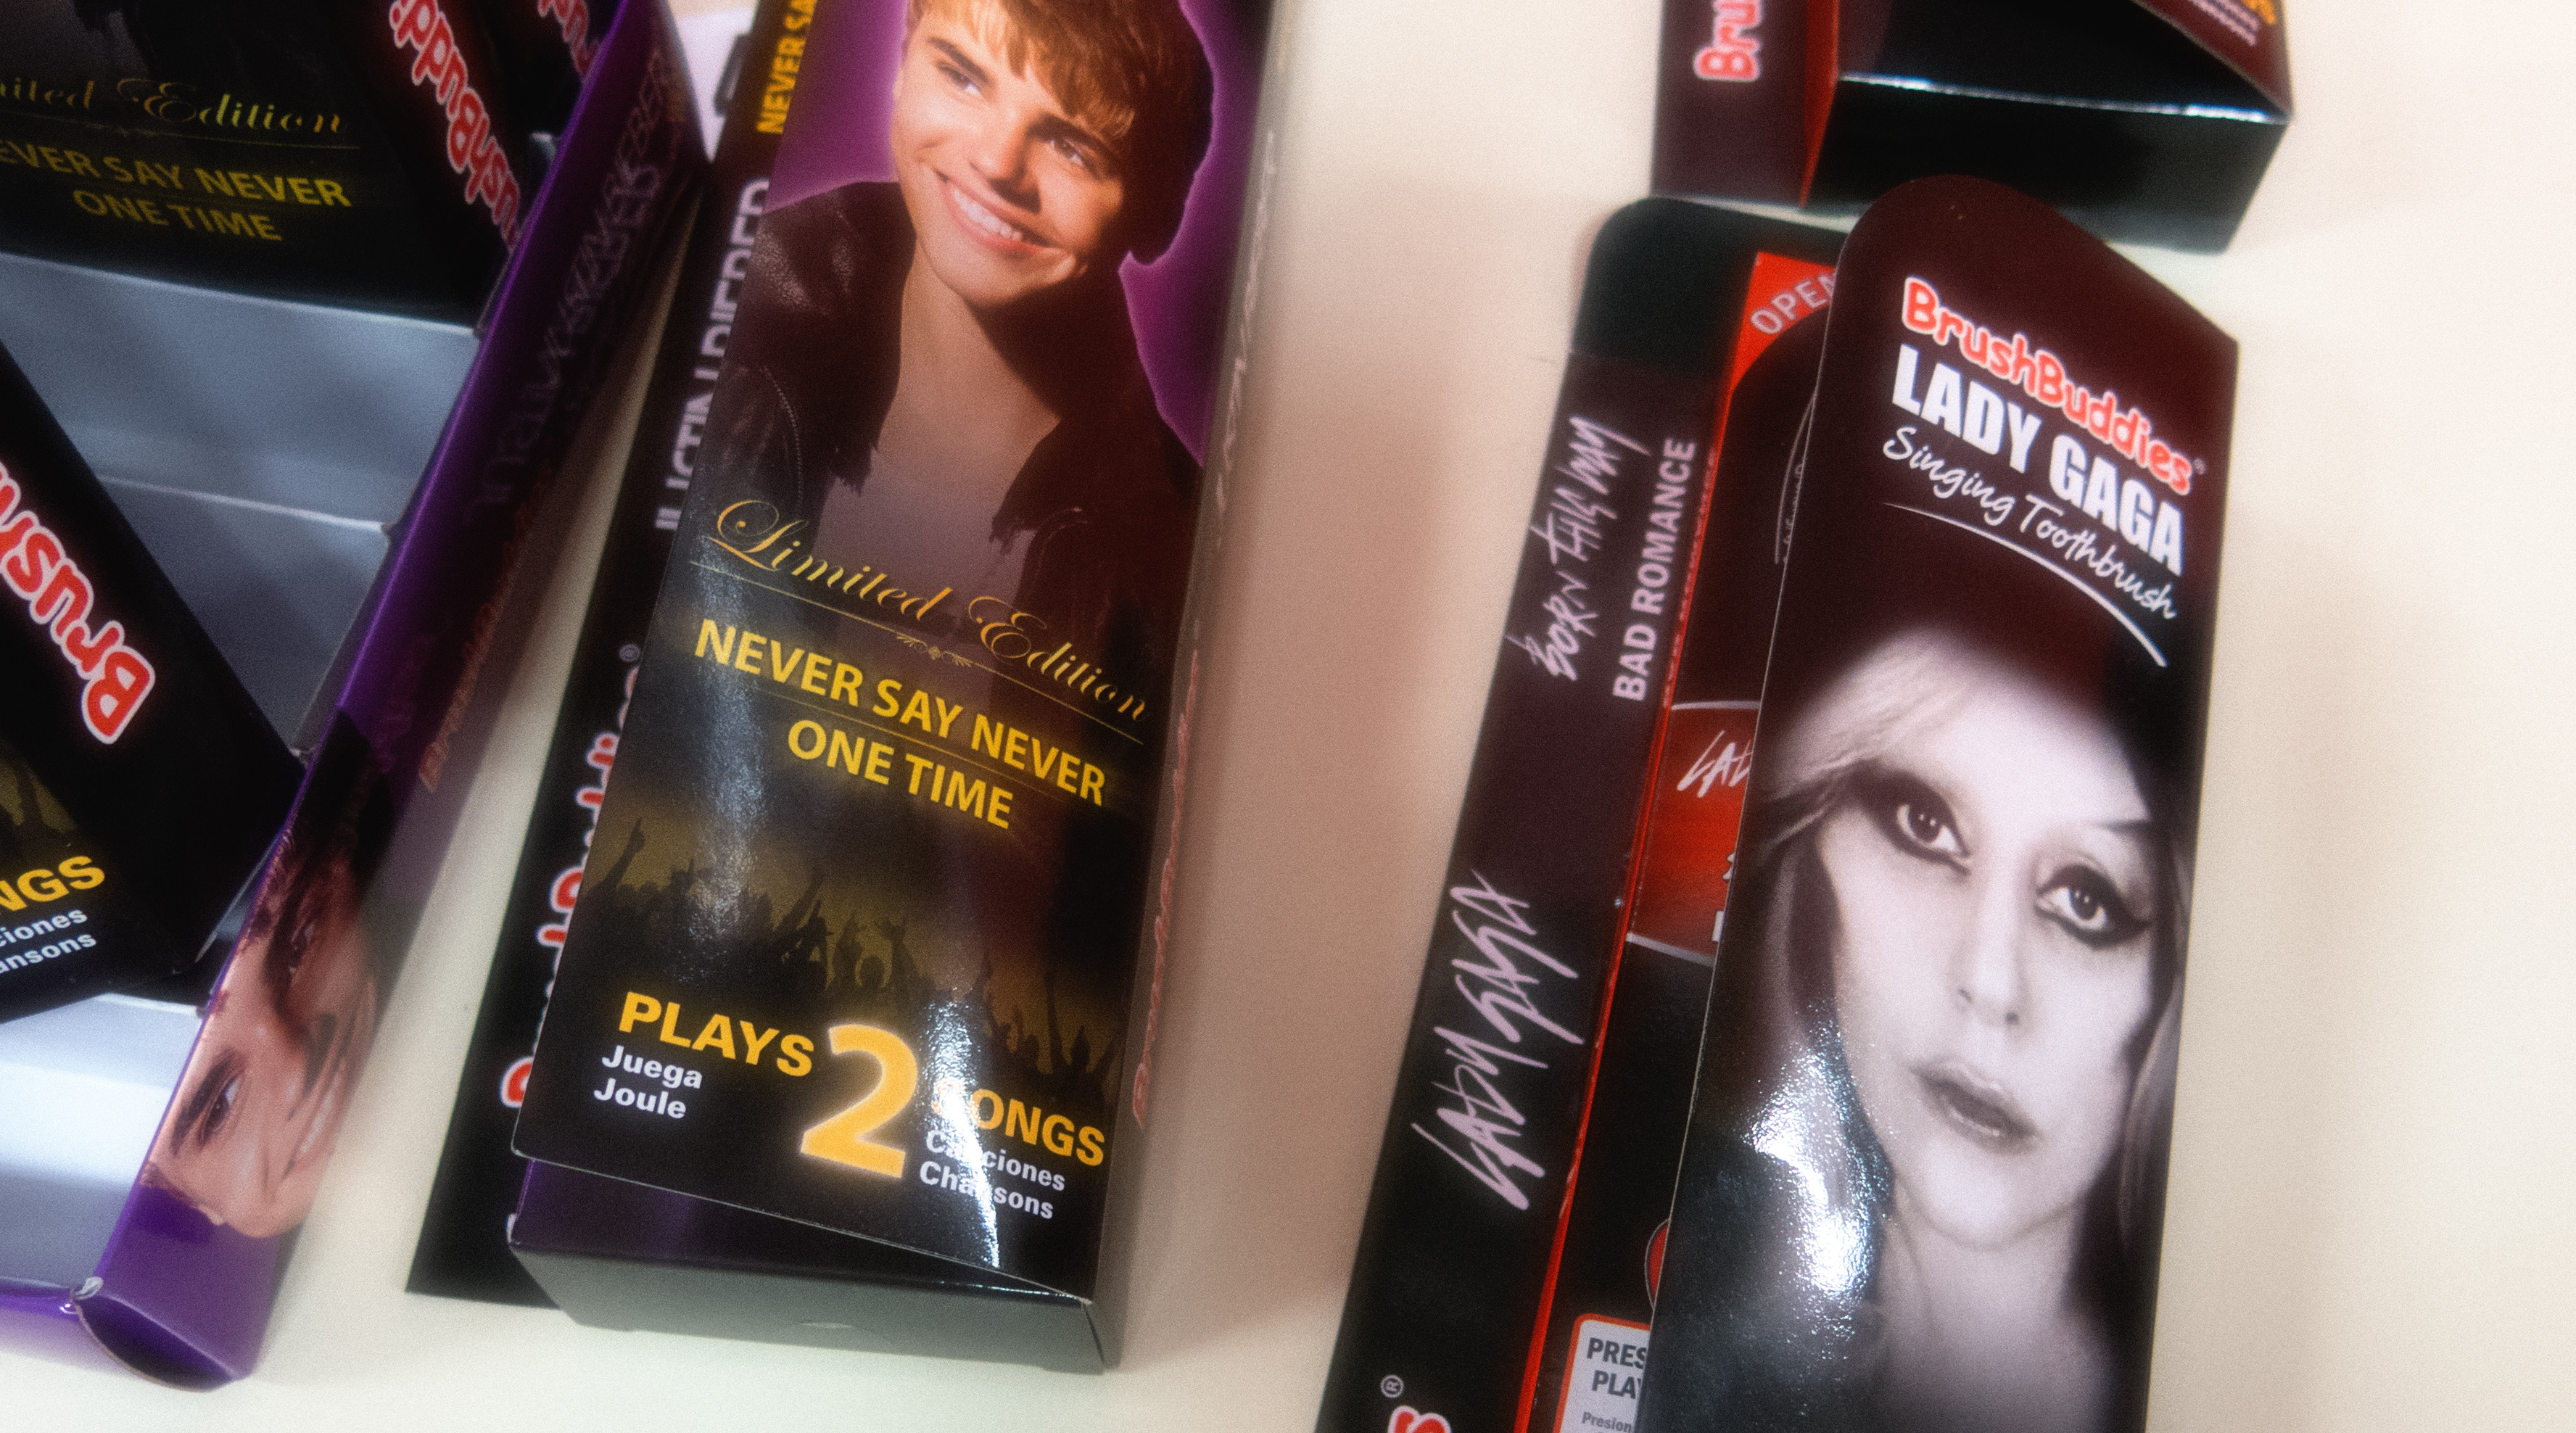
advertising, brand, beauty, toothbrush, asseenontv